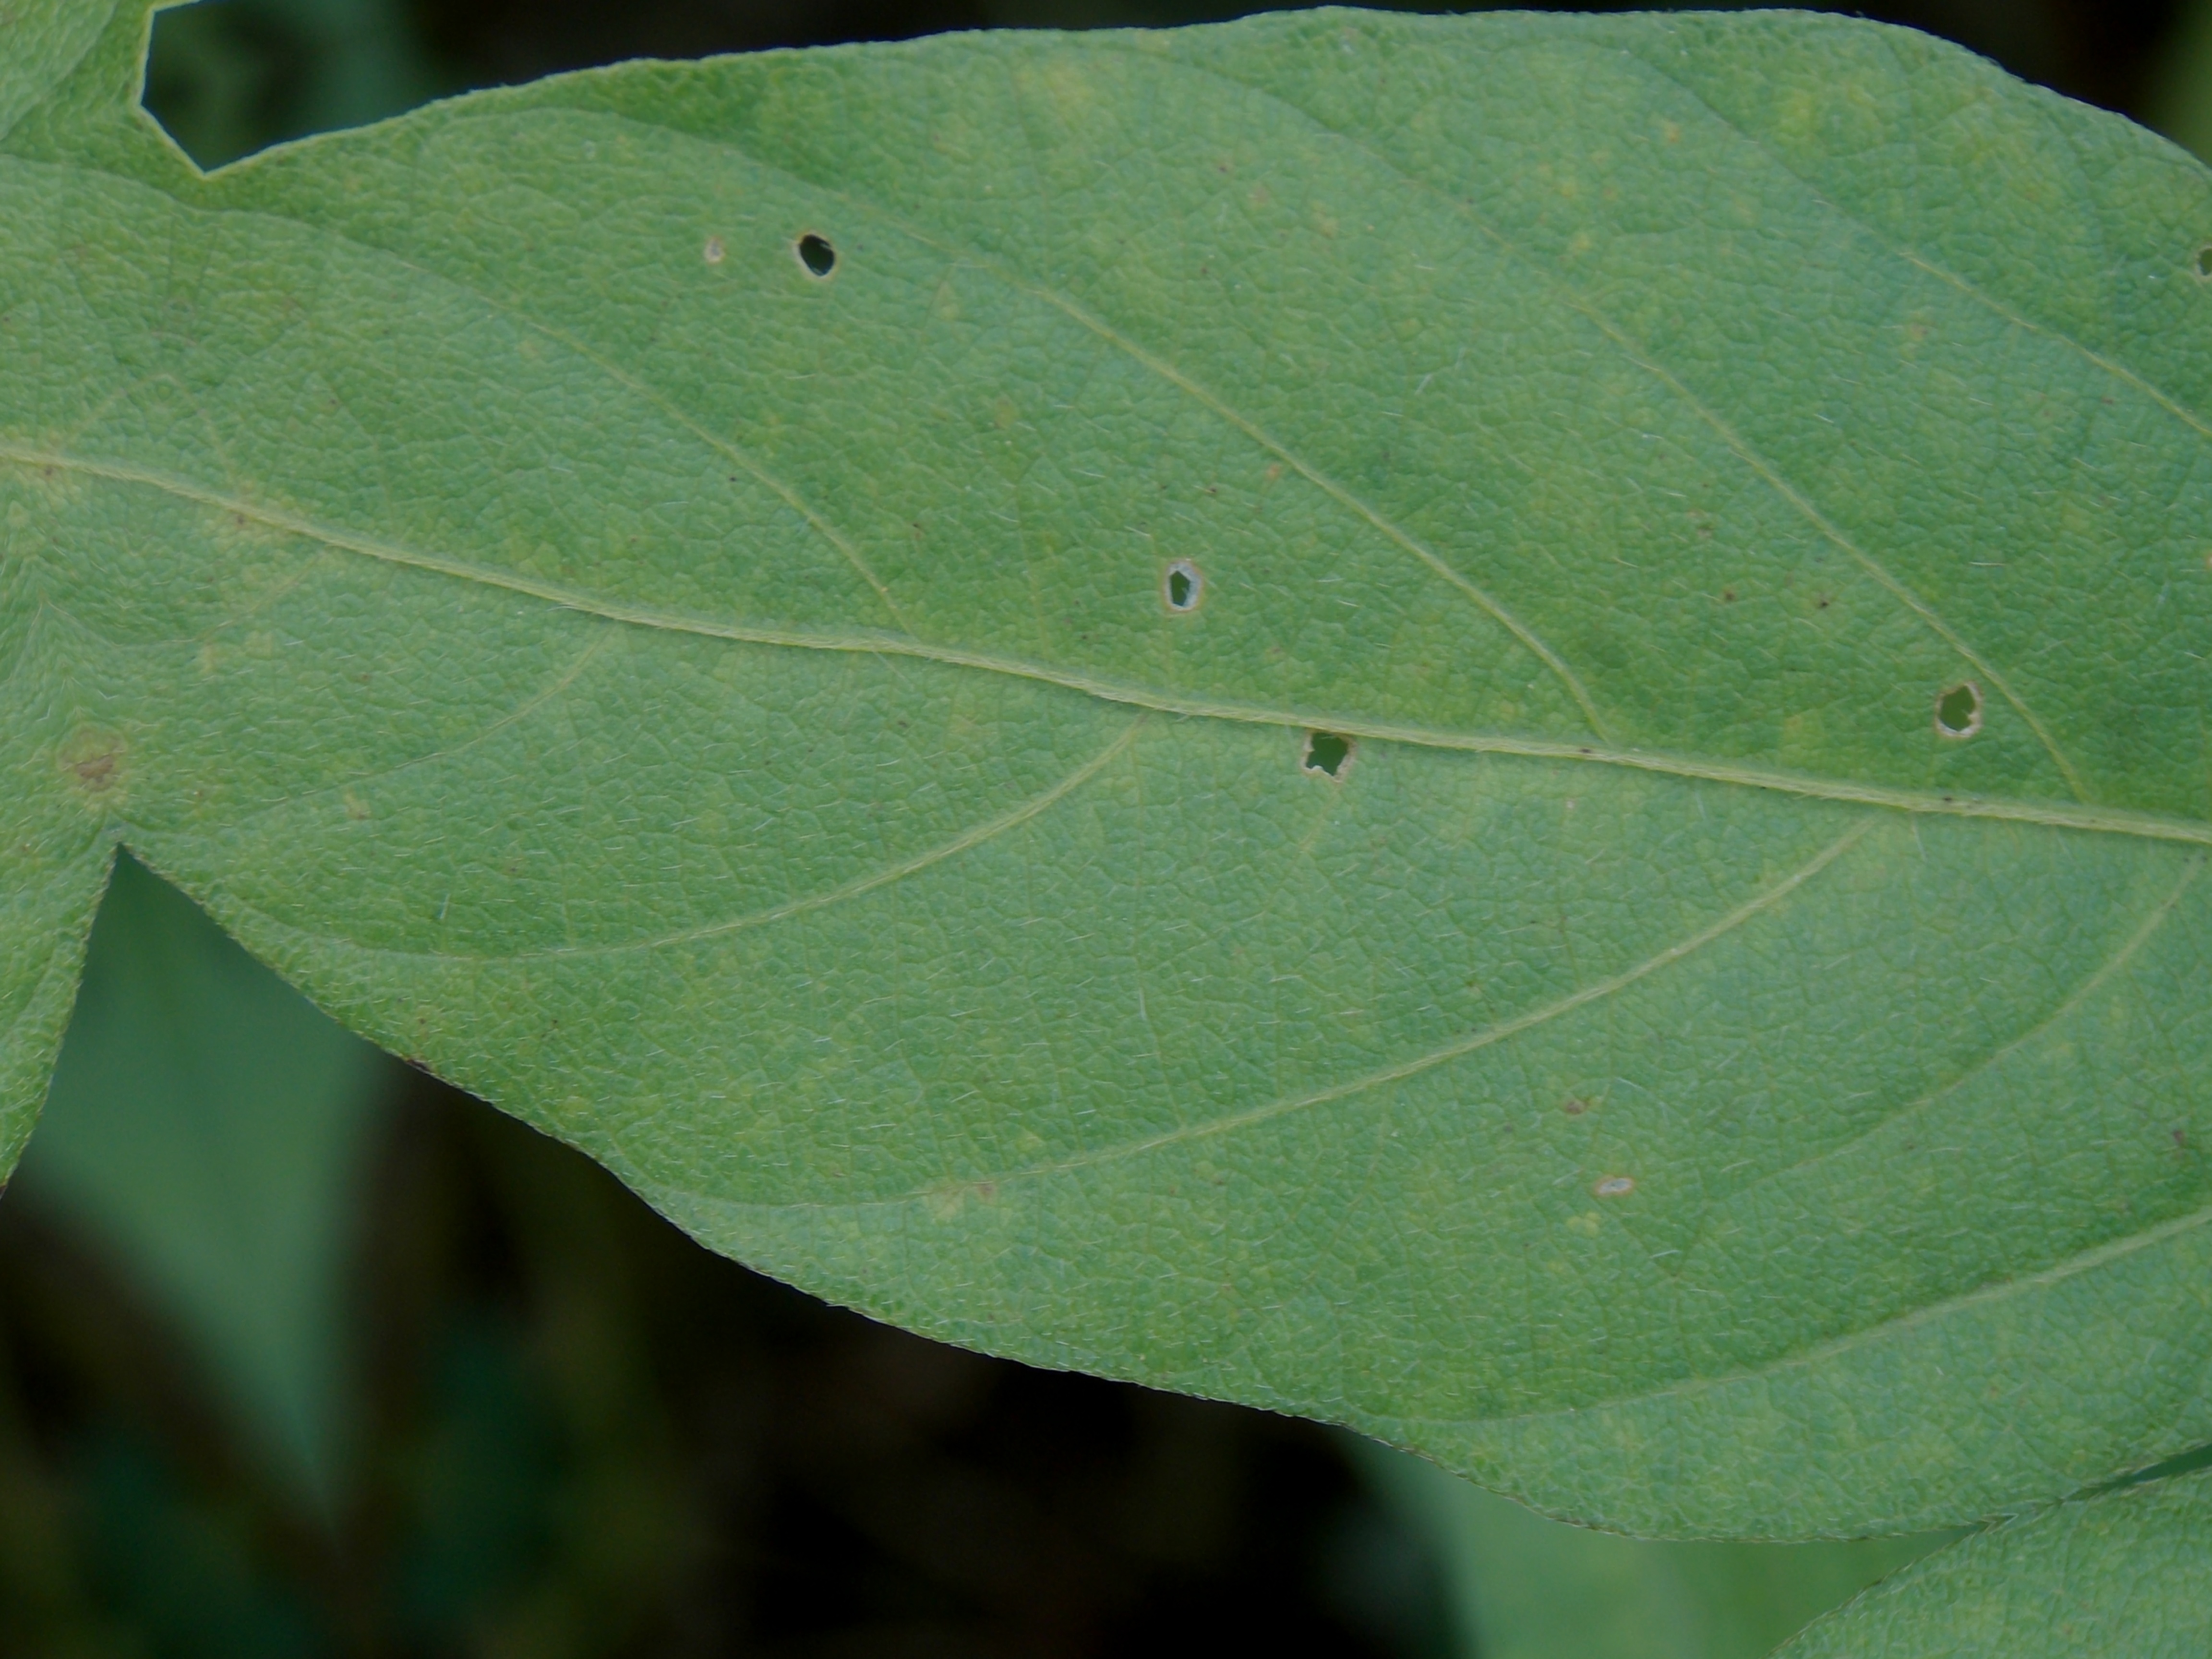
Label: Healthy